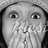
Emotion: surprise